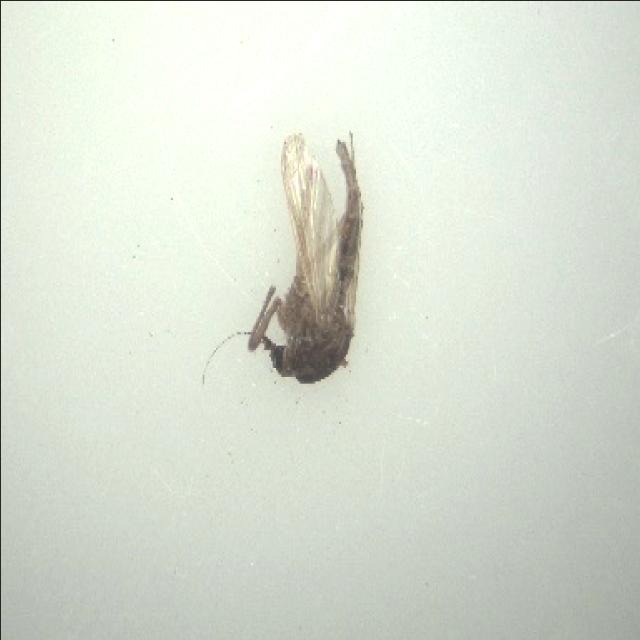
Species: aedes_vexans